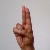
The image shows a hand gesture representing the letter 'U' in Indian Sign Language.